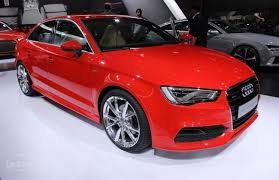
Label: noambulance